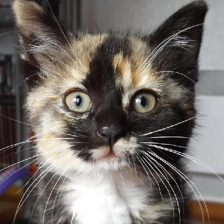
Label: animals